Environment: lab
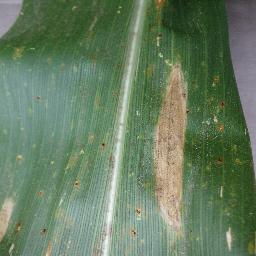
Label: northern_corn_leaf_blight